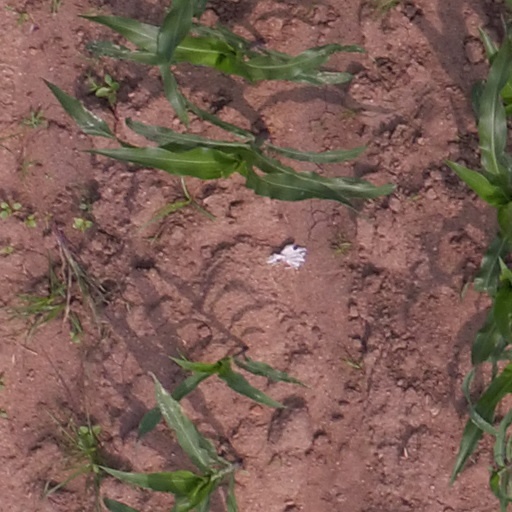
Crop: maize; corn